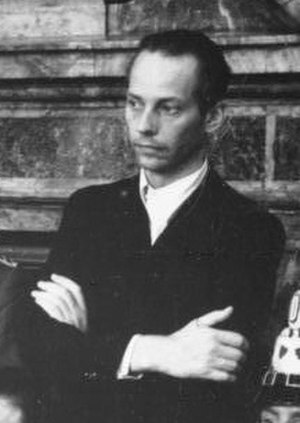
Peter Yorck von Wartenburg
Peter greve Yorck von Wartenburg var en tysk jurist og modstandsmand, som deltog i 20. juli-attentatet i 1944.